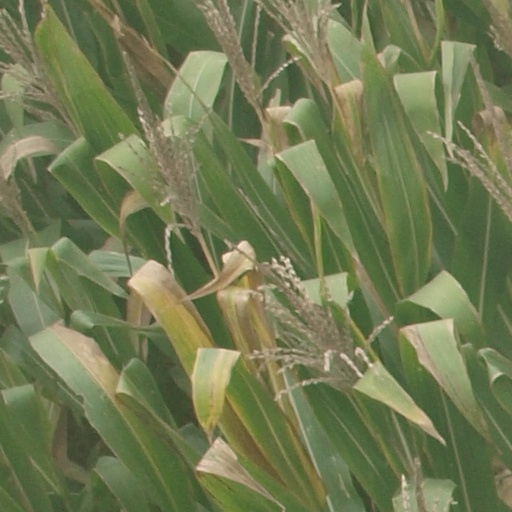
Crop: maize; corn